Index Medicus

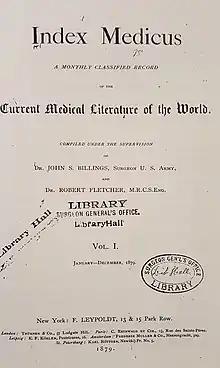
This front page of the first edition of Index Medicus was published in January 1879.

Billings retired from the National Library of Medicine in 1895. For most of the period from 1876 to 1912 Robert Fletcher was the Editor or Co-editor of Index Medicus. In 1903 Fielding Garrison became Co-editor and continued as Editor or Co-editor until 1917. Albert Allemann was Editor from 1918 to 1932 when Index Medicus was suspended from 1933 to 1936 due to the Great Depression.